Stellar Adventure

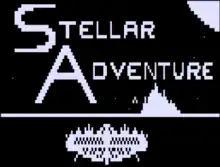

Stellar Adventure is a 1980 video game published by Software Innovations for the TRS-80.